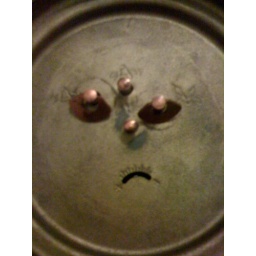
Back of a clock in Mr Bingo's house. Proper angry screw face